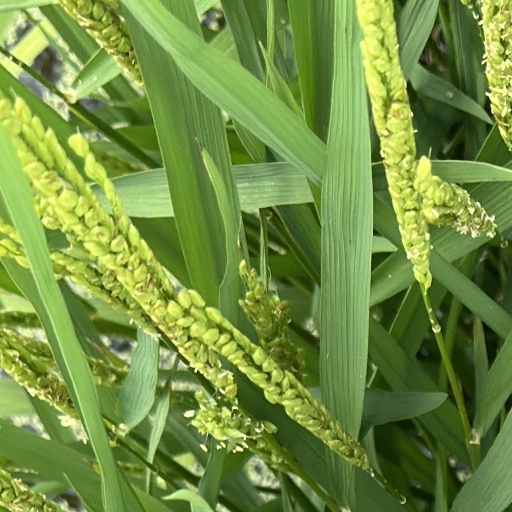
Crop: rice